Wonderland Greyhound Park

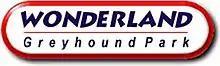
The logo of Wonderland Greyhound Park.

Wonderland Greyhound Park was a greyhound racing track located in Revere, Massachusetts formerly owned by the Westwood Group. It was constructed on the site of the former Wonderland Amusement Park. Wonderland opened on June 12, 1935, and formerly offered 361 races during its 100-day, April to September racing period.